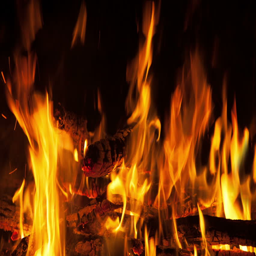
flames on a black background